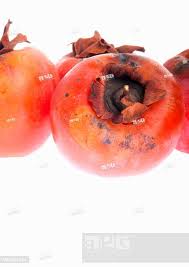
Waste category: biological